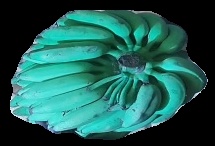
Variety: elakki-bale
Grade: grade3